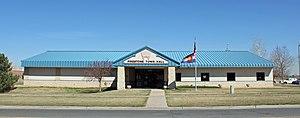
Firestone est une ville américaine située dans le comté de Weld dans le Colorado.